Psychoanalytic dream interpretation

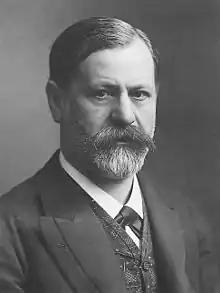
Sigmund Freud circa 1905.

Freud believed dreams represented a disguised fulfilment of a repressed wish. He believed that studying dreams provided the easiest road to understanding of the unconscious activities of the mind. His theories state that dreams have two parts: a manifested content, which is the remembered dream after we wake, and a latent content, or the dream that we do not remember which is considered part of the unconscious. He proposed that the latent, or unremembered, dream content is composed of three elements: the sensory impressions during the night of the dream, the residues left from the day before, and the id's drives that are already part of the dreamer.